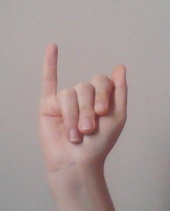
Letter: meem